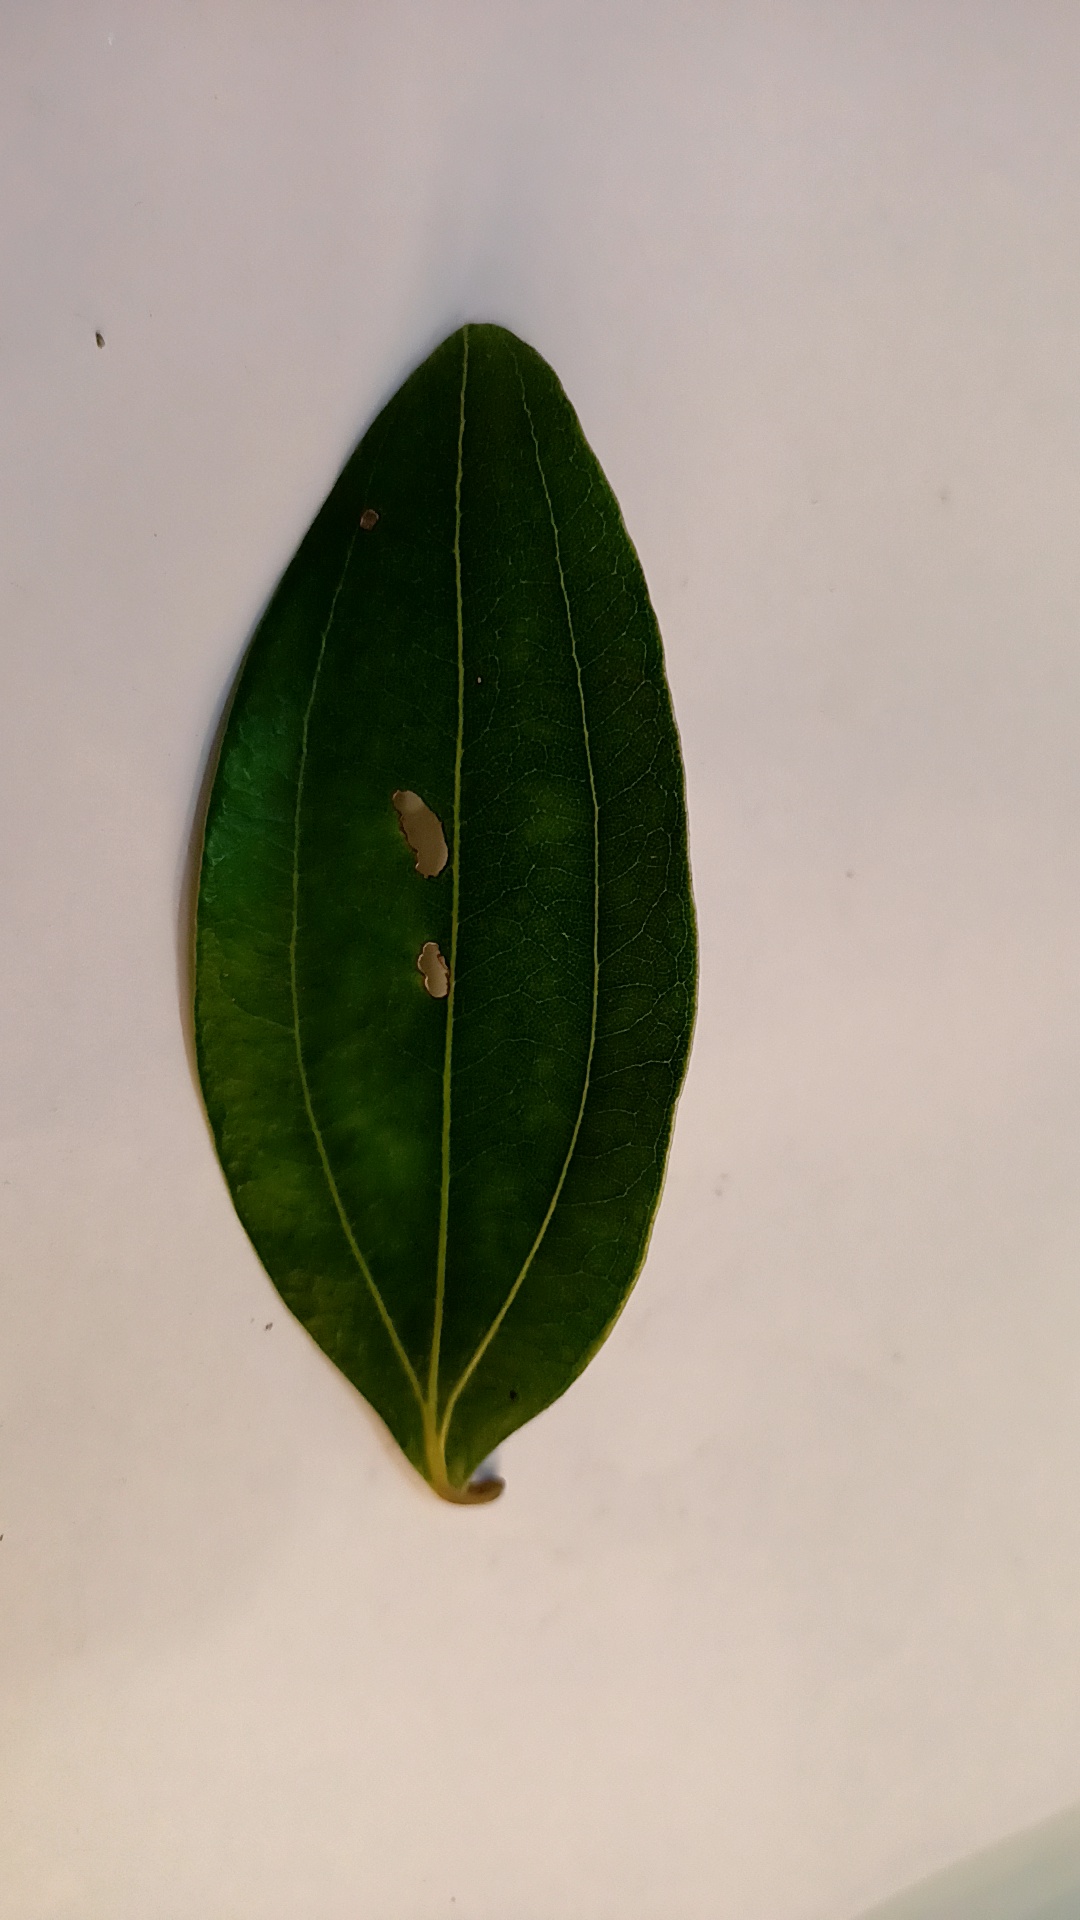
Label: Disease